Iceland in the Eurovision Song Contest 2009

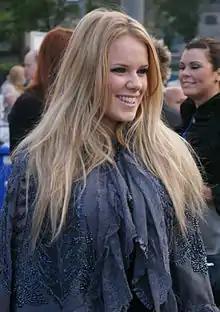
Yohanna at the Eurovision Opening Party in Moscow

According to Eurovision rules, all nations with the exceptions of the host country and the "Big Four" (France, Germany, Spain and the United Kingdom) are required to qualify from one of two semi-finals in order to compete for the final; the top nine songs from each semi-final as determined by televoting progress to the final, and a tenth was determined by back-up juries. The European Broadcasting Union (EBU) split up the competing countries into six different pots based on voting patterns from previous contests, with countries with favourable voting histories put into the same pot. On 30 January 2009, a special allocation draw was held which placed each country into one of the two semi-finals. Iceland was placed into the first semi-final, to be held on 12 May 2009. The running order for the semi-finals was decided through another draw on 16 March 2009 and Iceland was set to perform in position 12, following the entry from Bulgaria and before the entry from Macedonia.